Latu Latunipulu

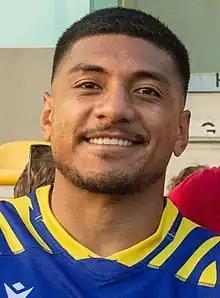
Latunipulu in 2022

Latu Latunipulu (born 12 March 1997) is an Australian-born Tongan rugby union player. His preferred position is wing. He is a Tongan international.